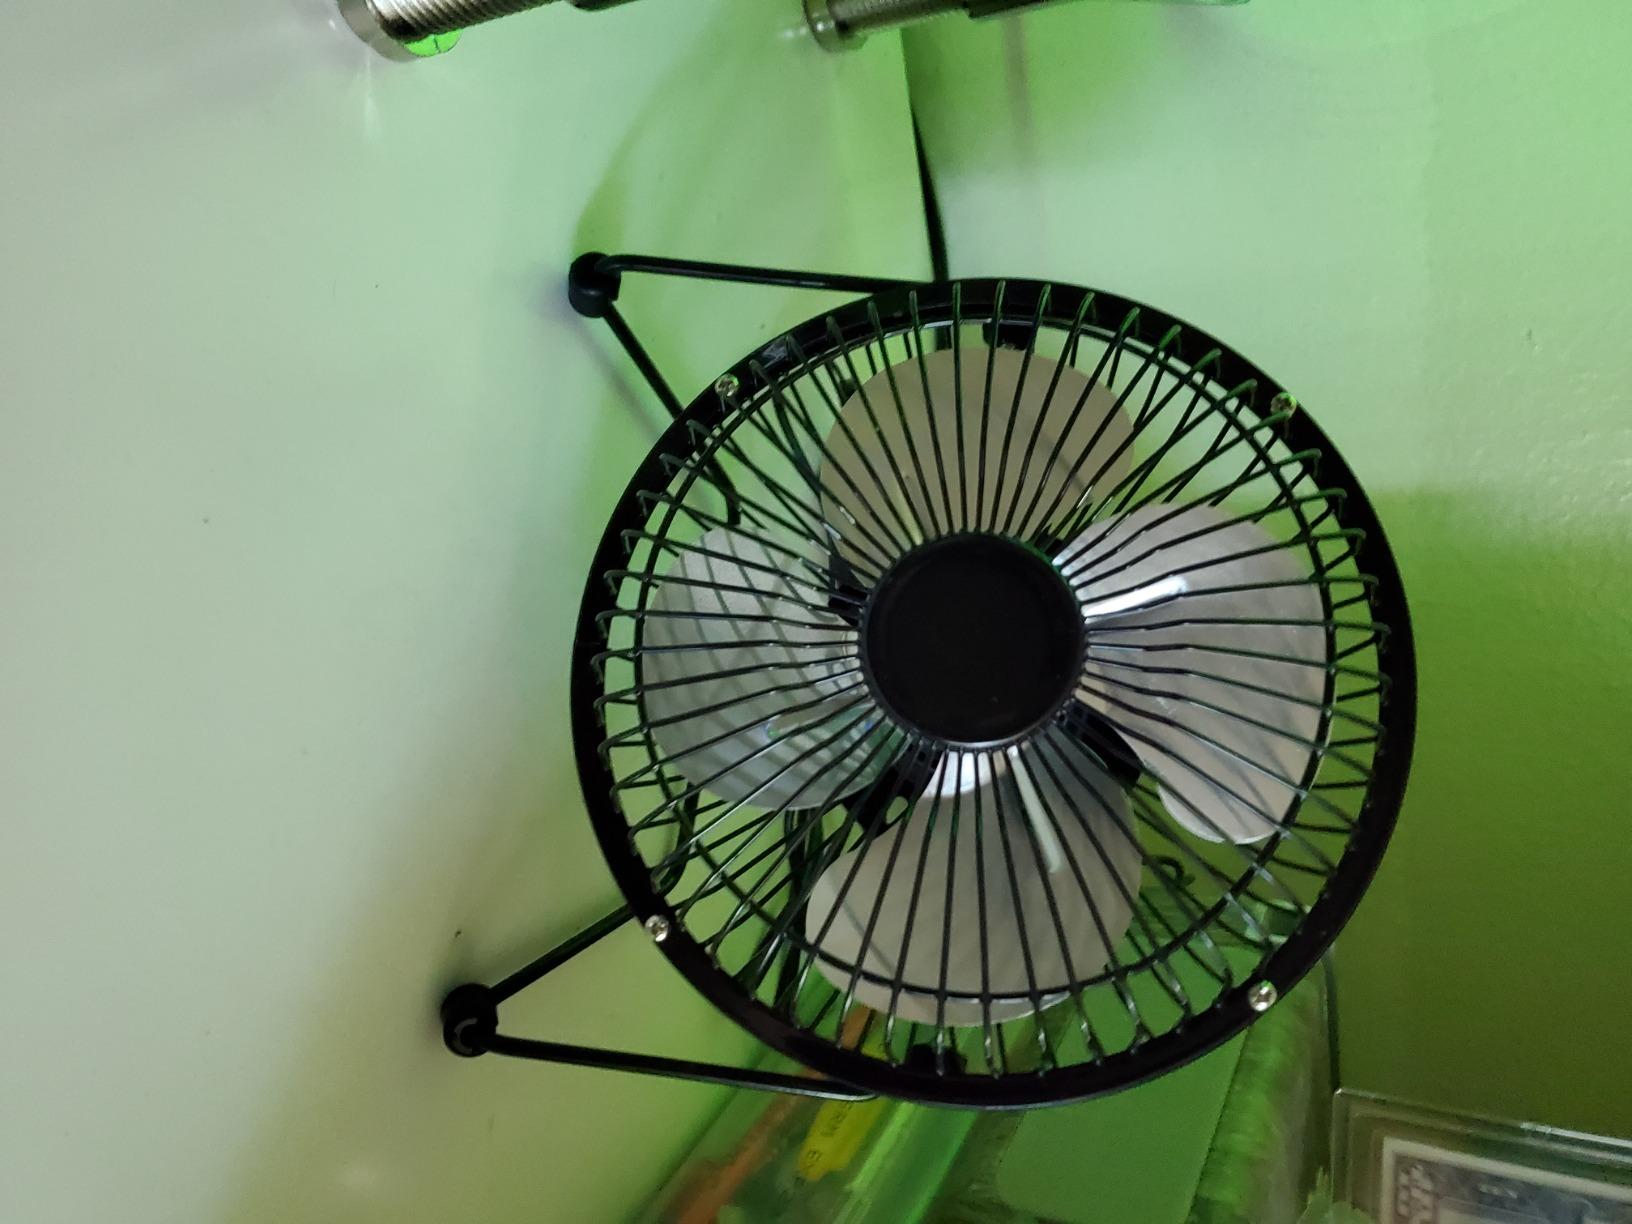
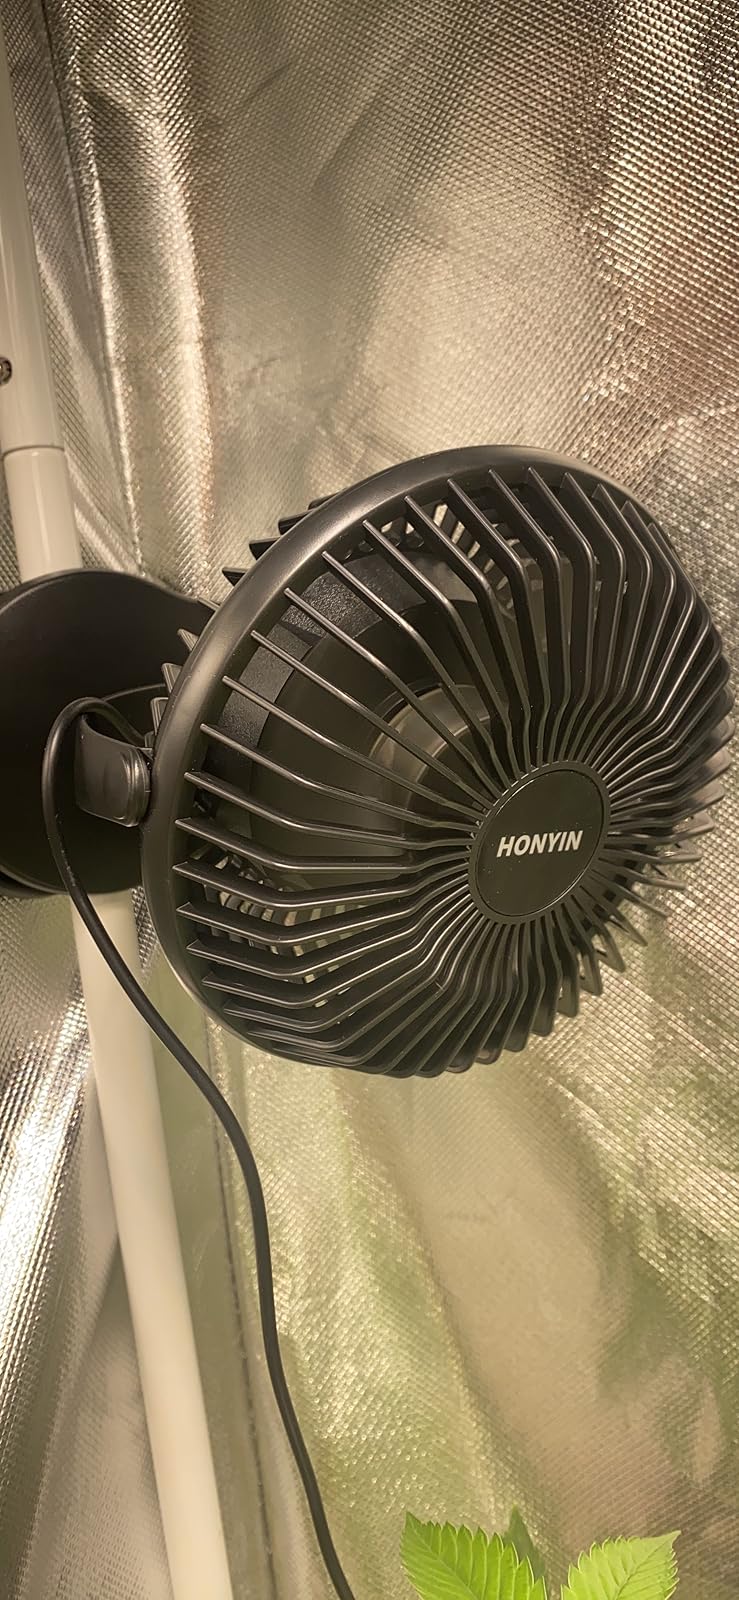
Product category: fan
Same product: no